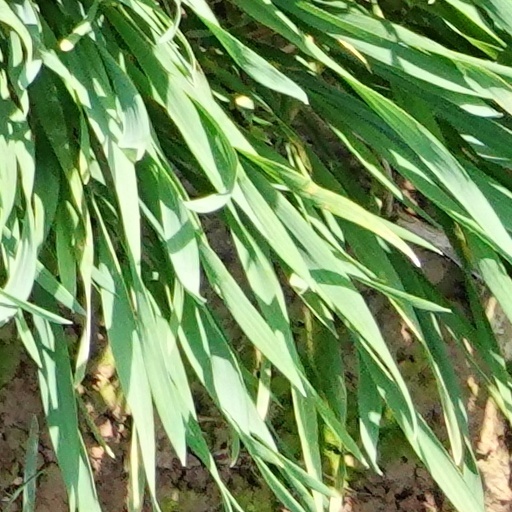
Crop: wheat